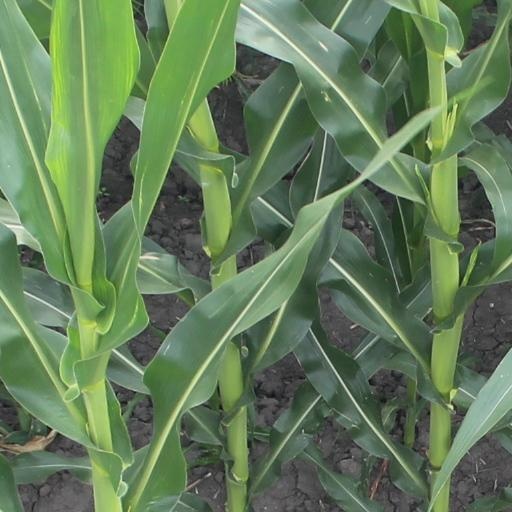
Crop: maize; corn